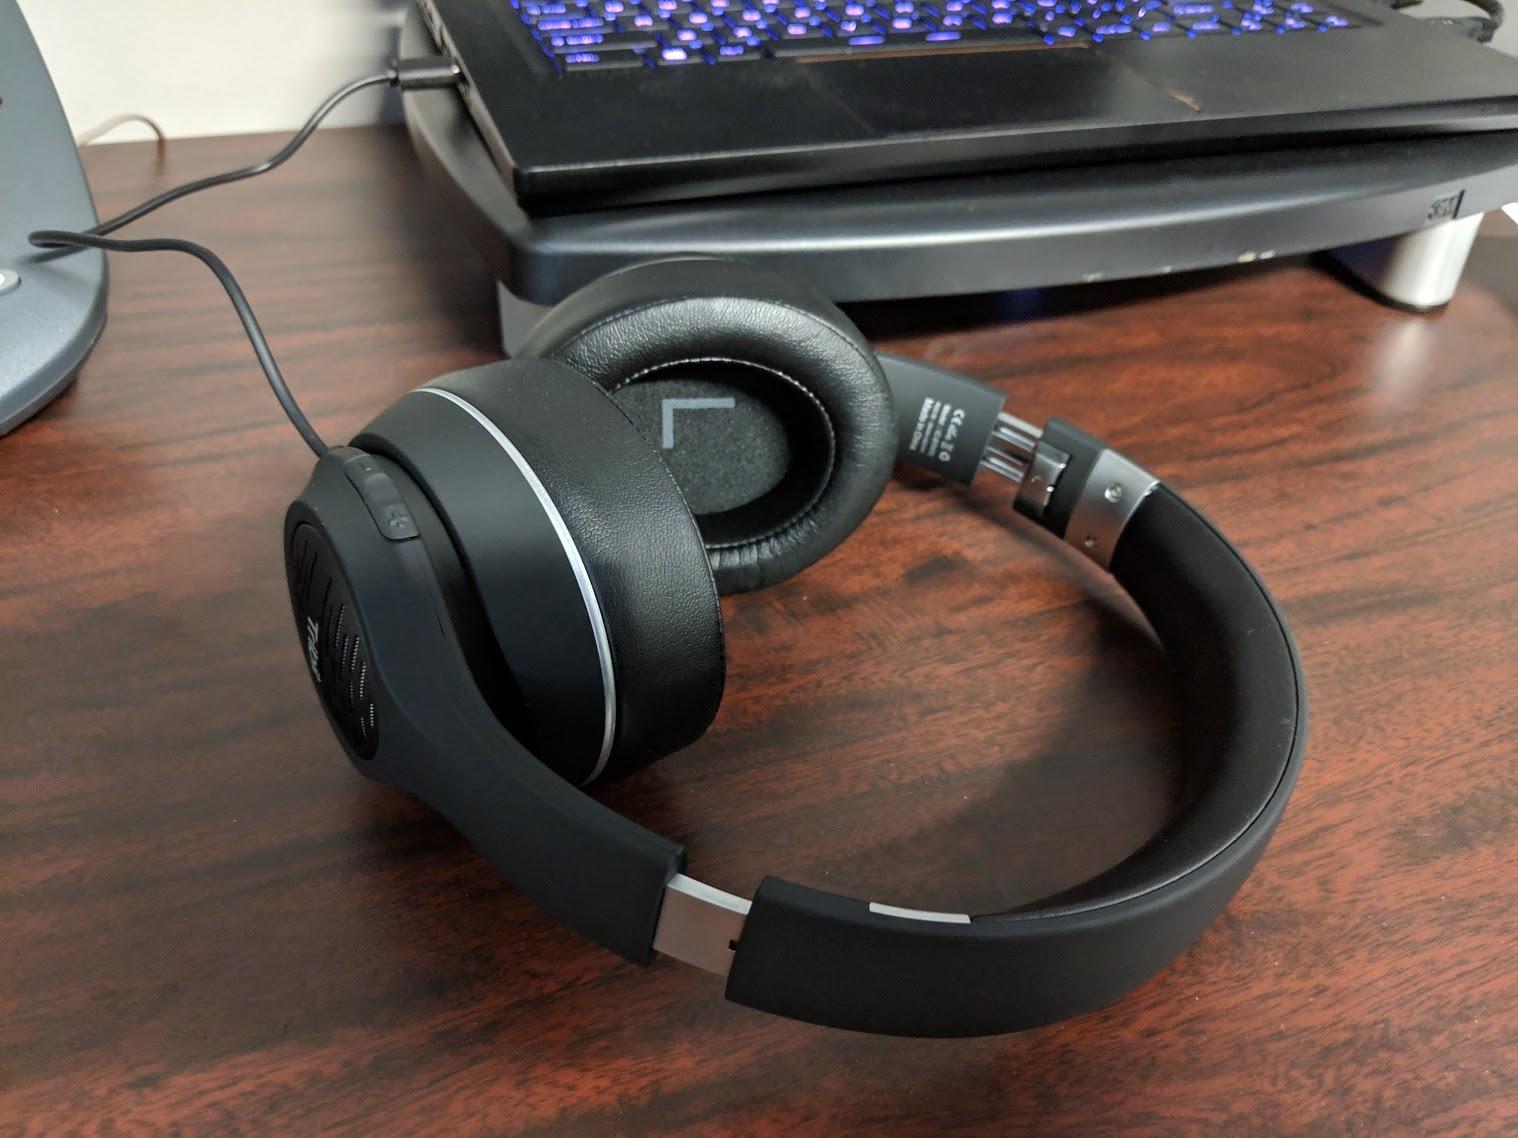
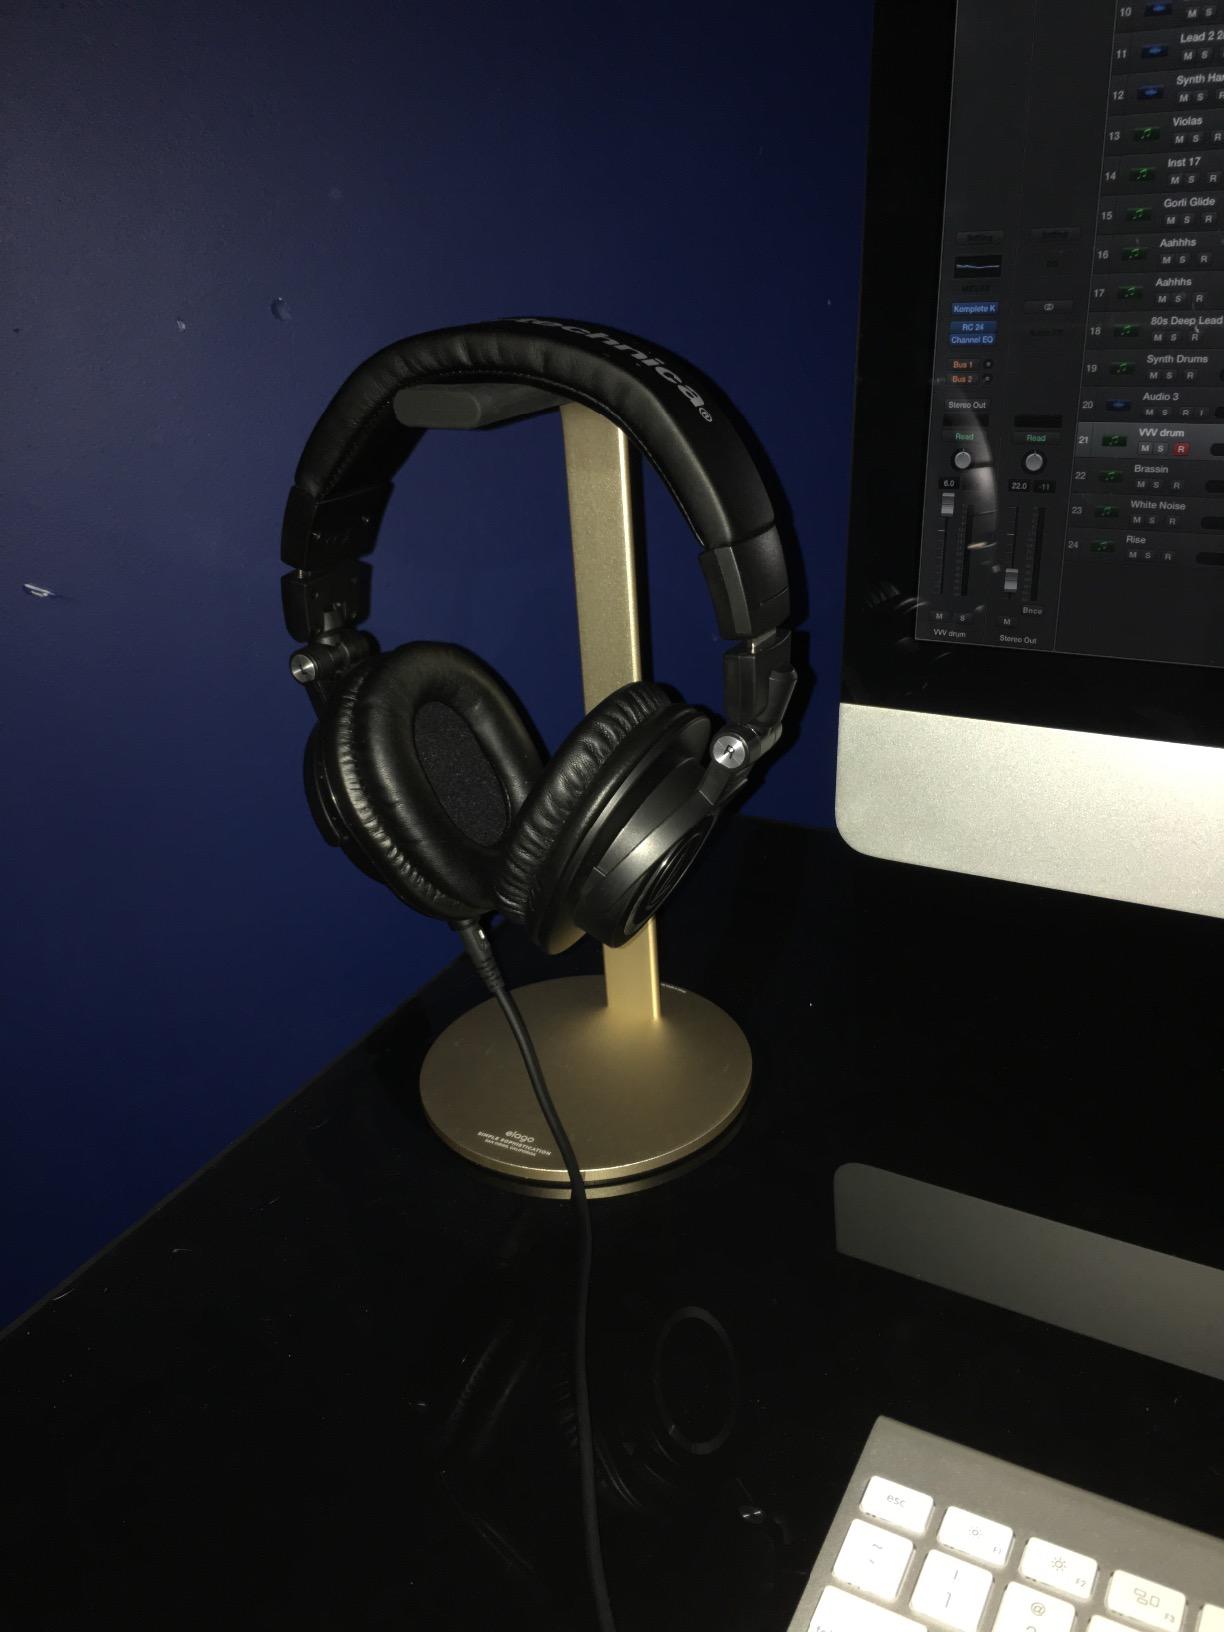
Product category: headphones
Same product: no